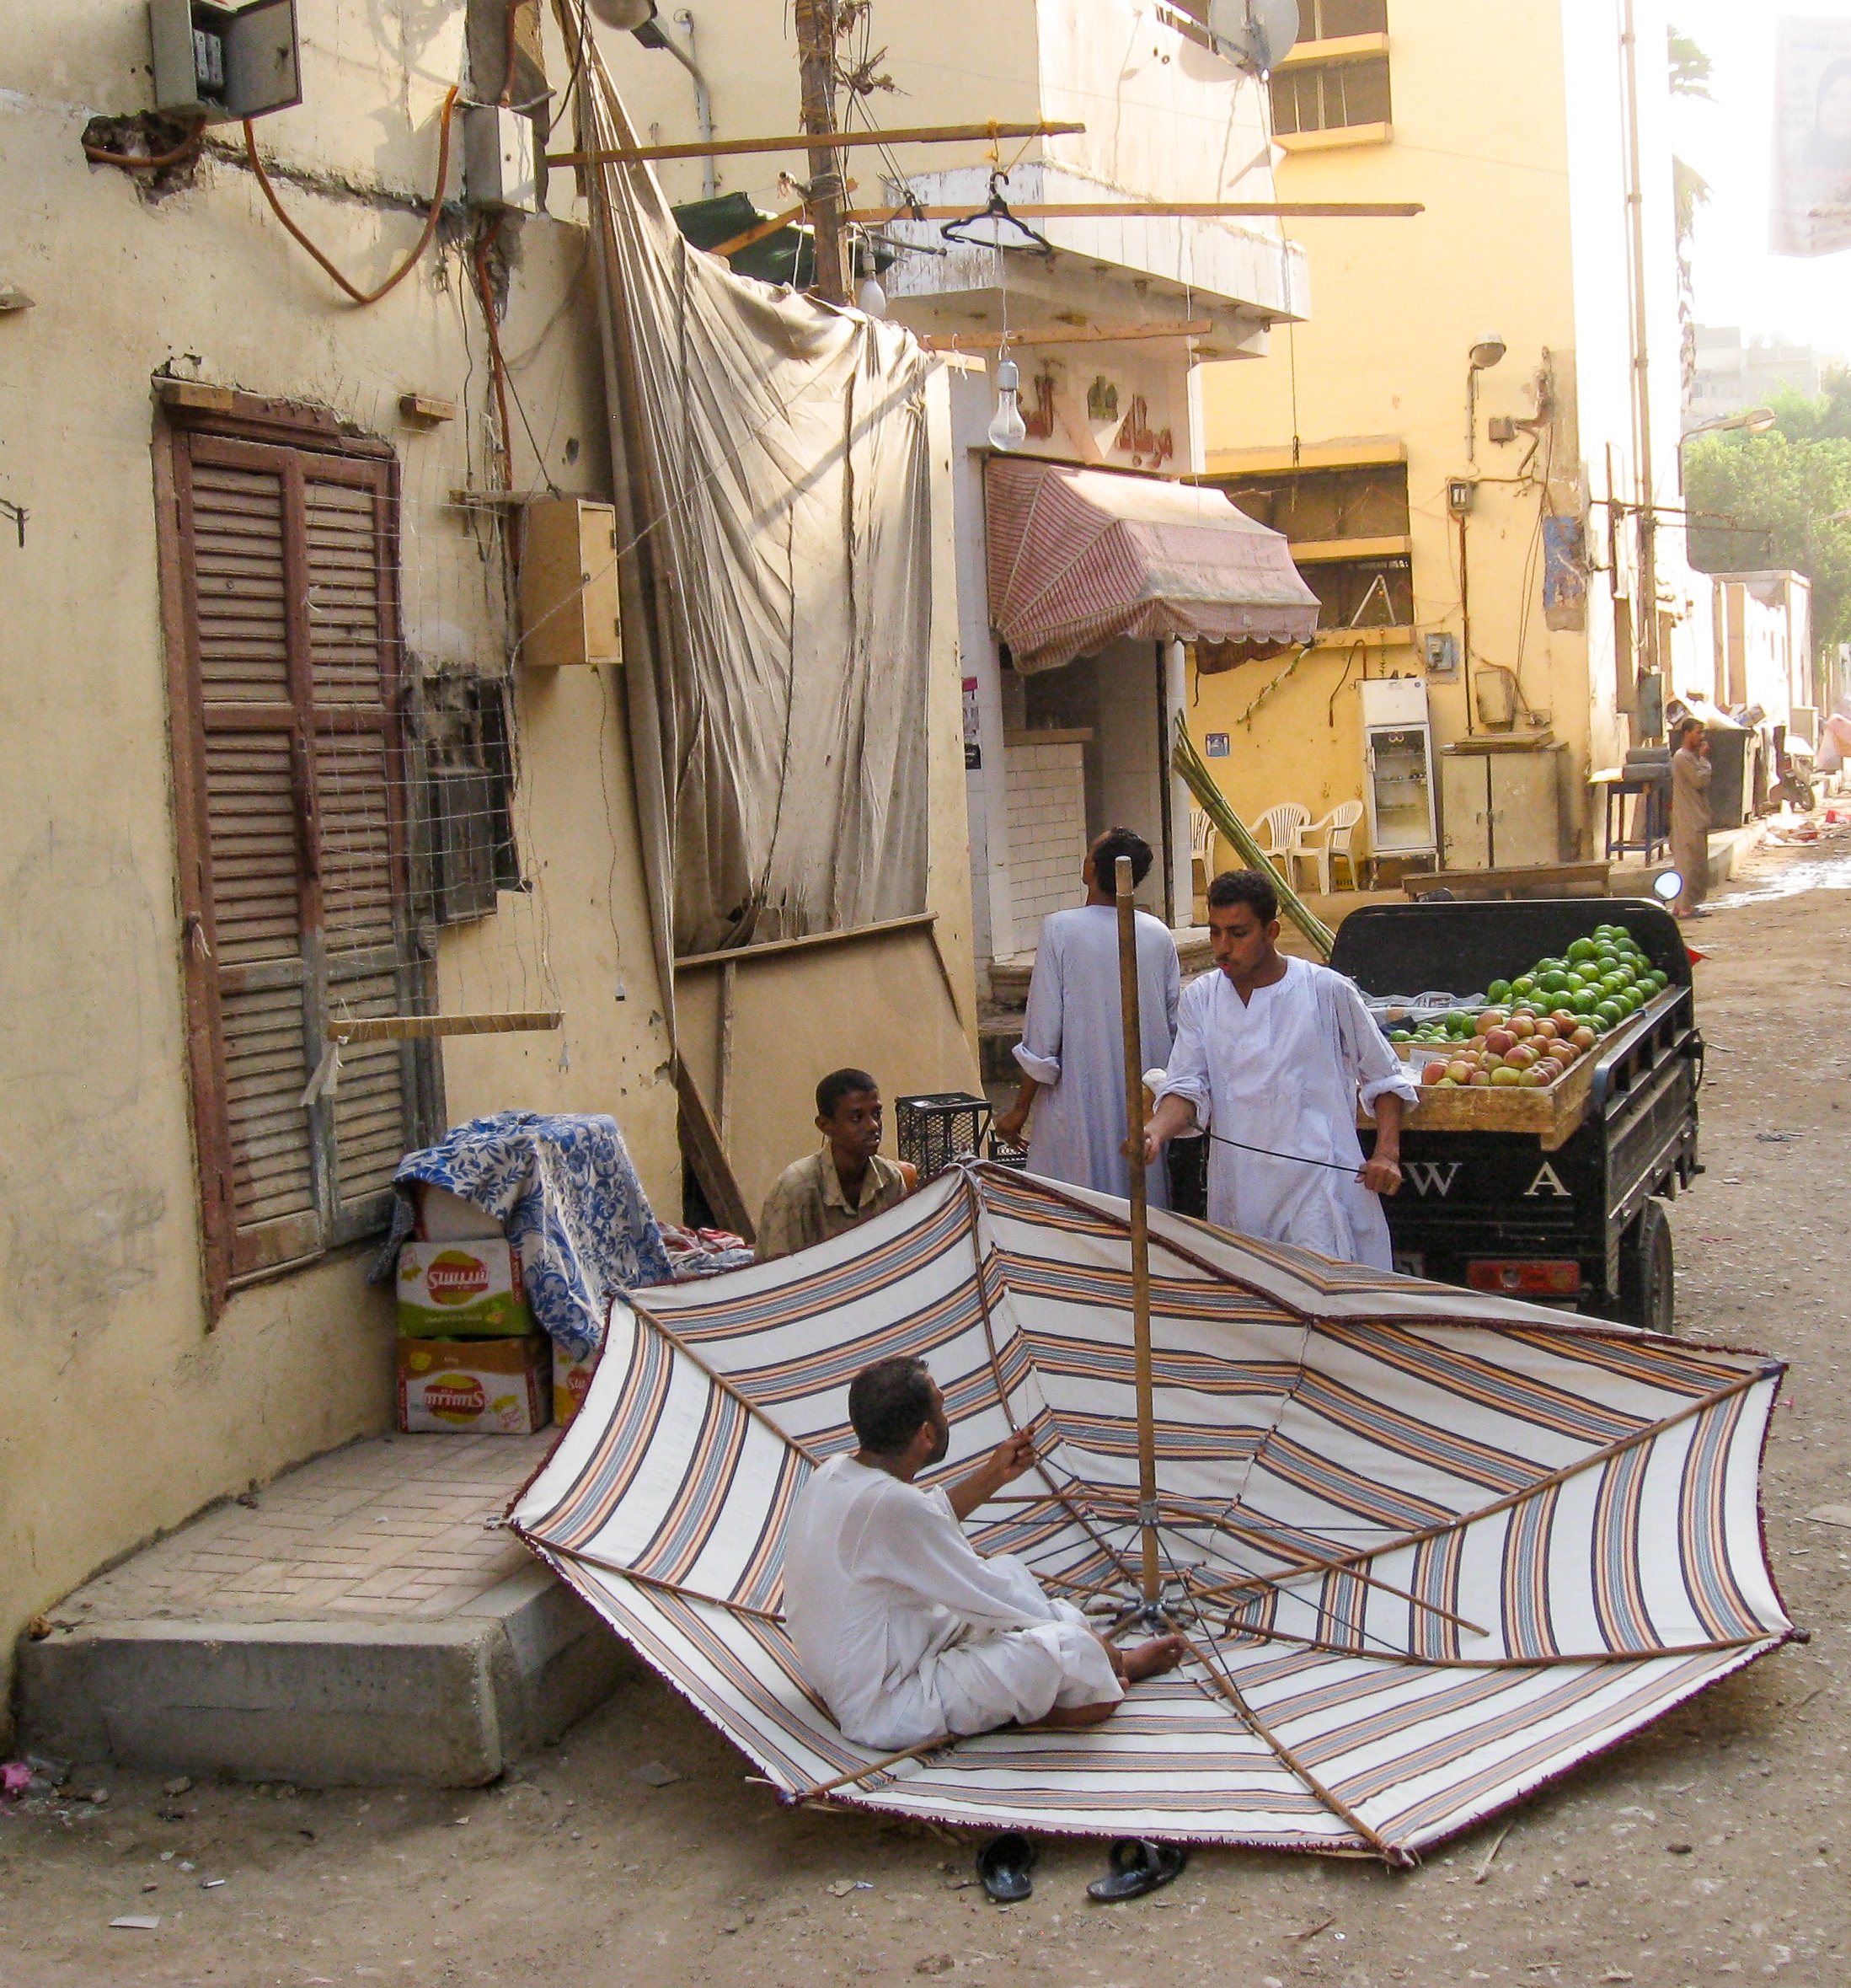
wood, boat, vehicle, egypt, parasol, artisans, aswan